Sky position (RA, Dec in degrees): 131.136, 3.215
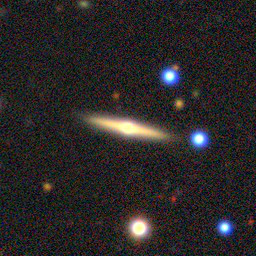
Galaxy morphology: Edge-on Galaxies with Bulge